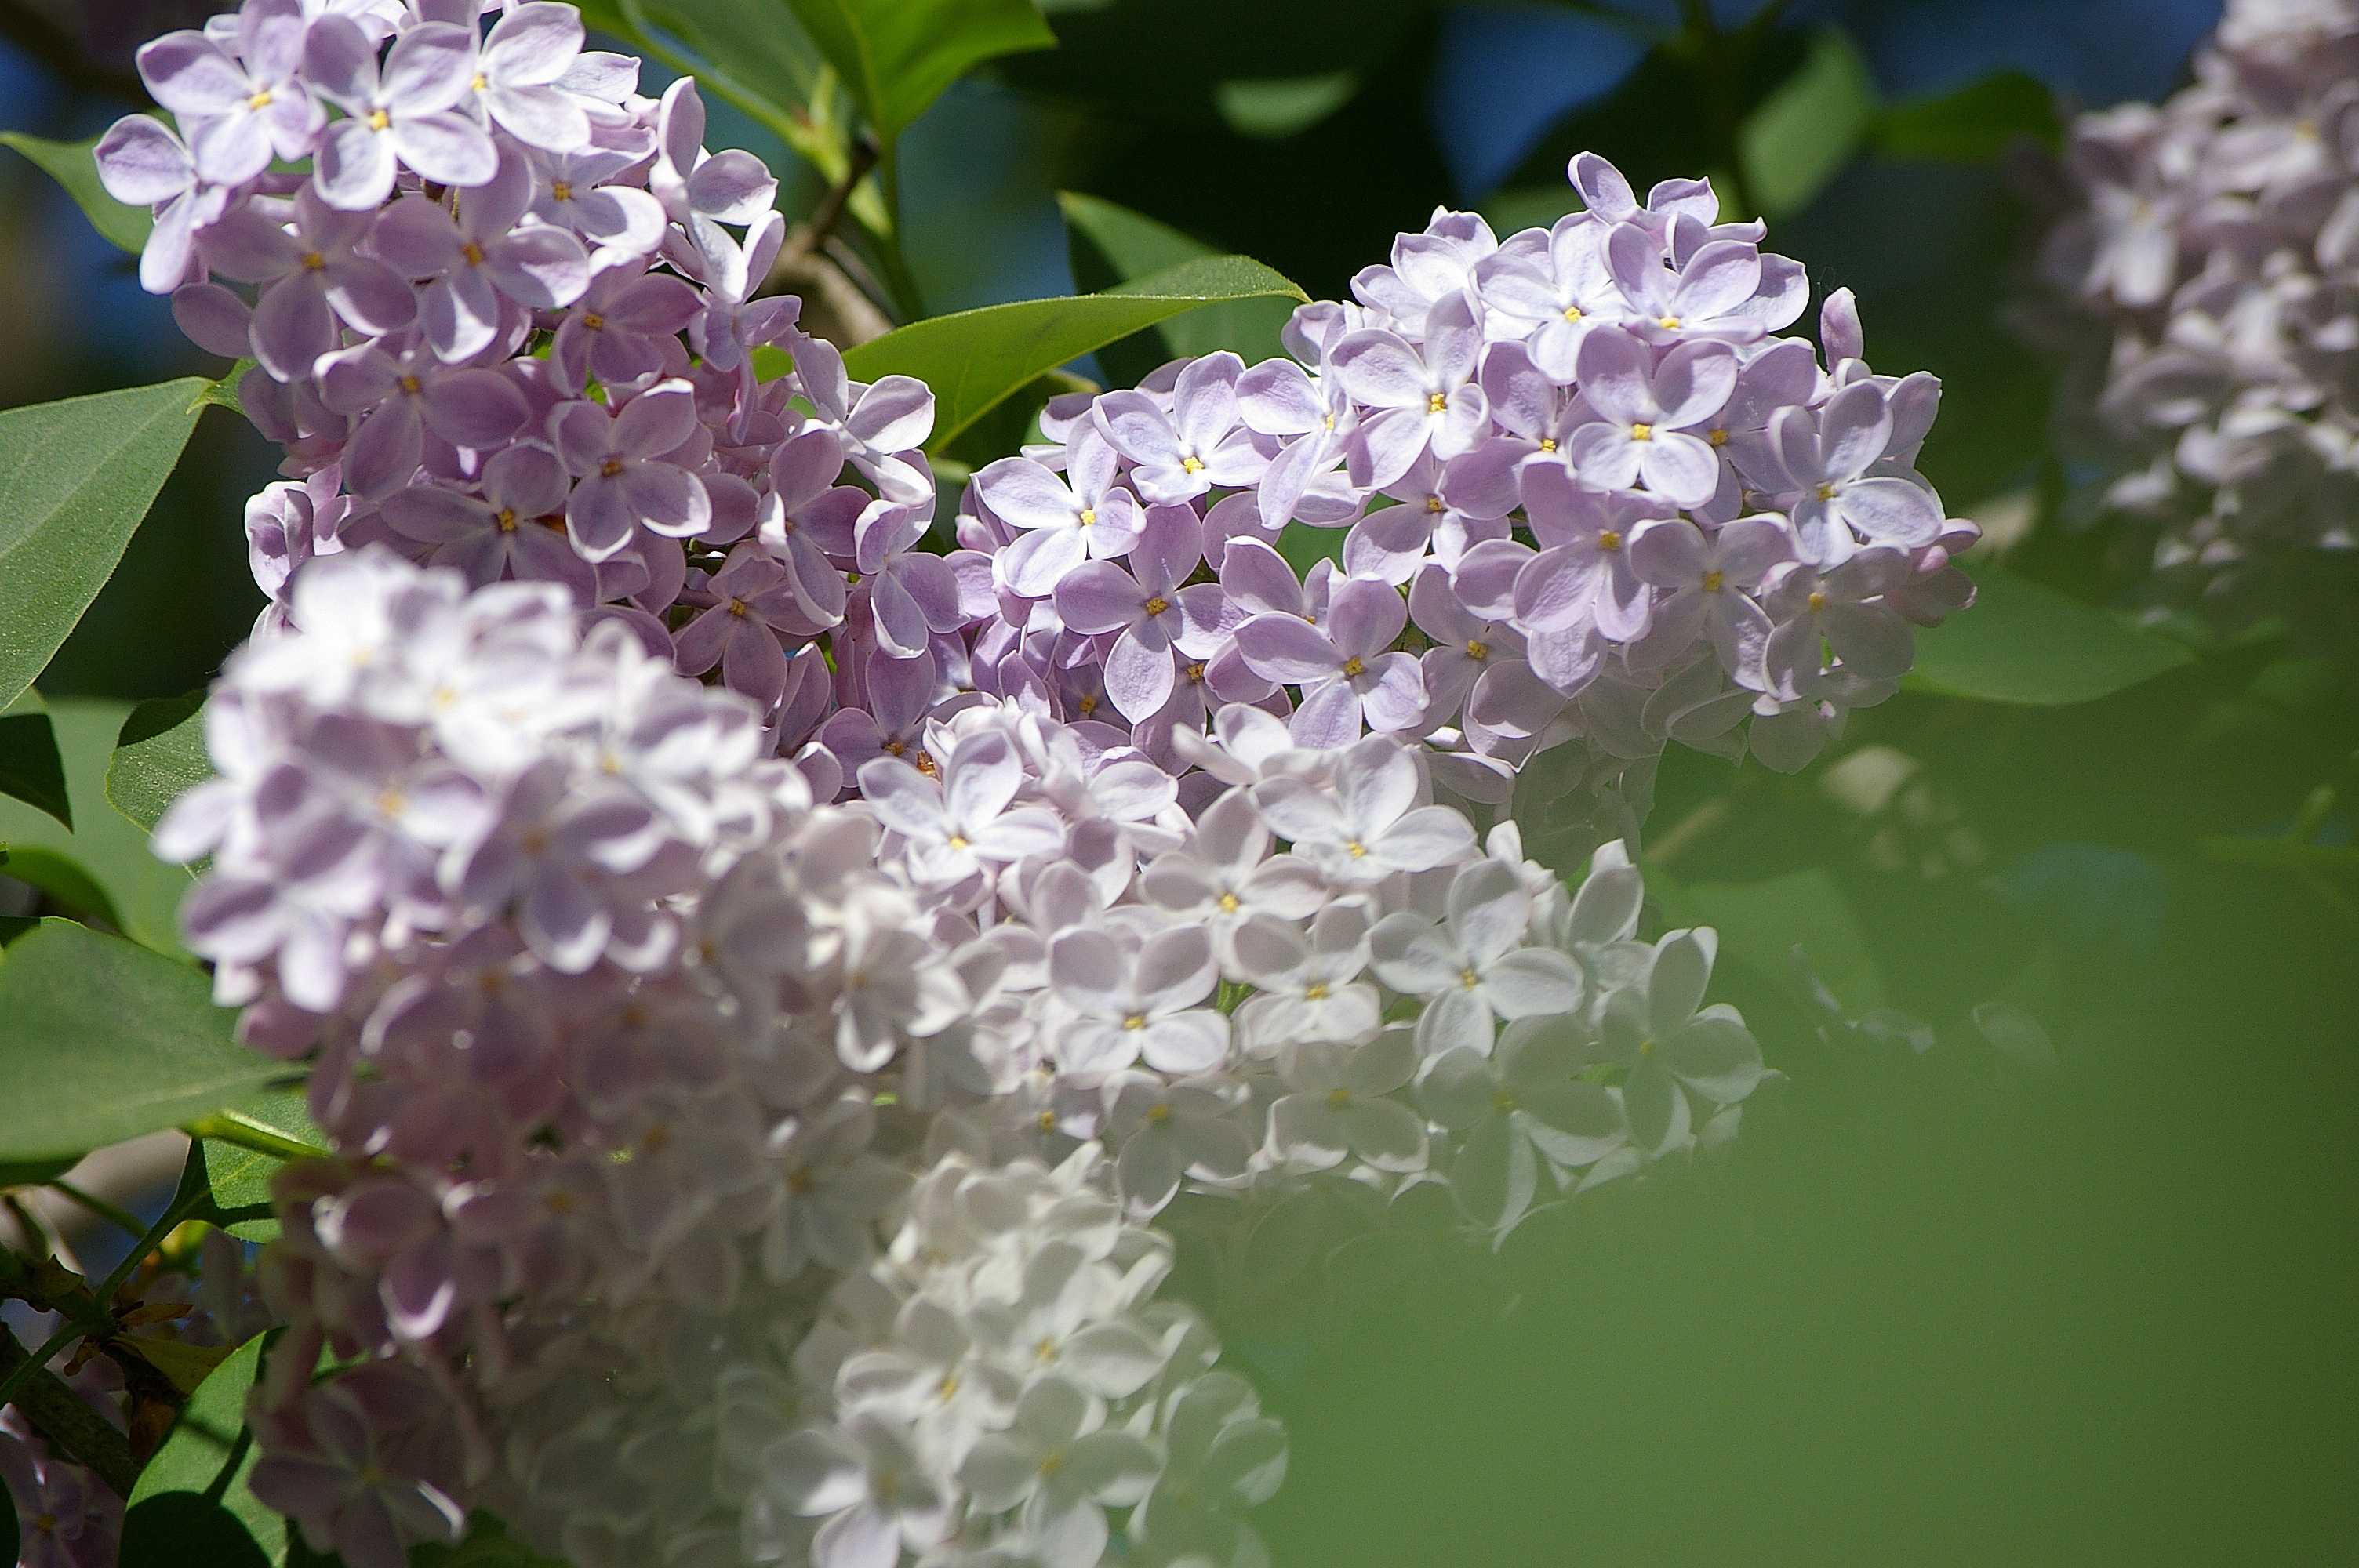
nature, branch, blossom, plant, flower, purple, petal, bloom, spring, green, botany, garden, flora, hydrangea, wildflower, flowers, shrub, violet, lilac, ornamental shrub, macro photography, lilac flower, flowering plant, lilac umbels, land plant